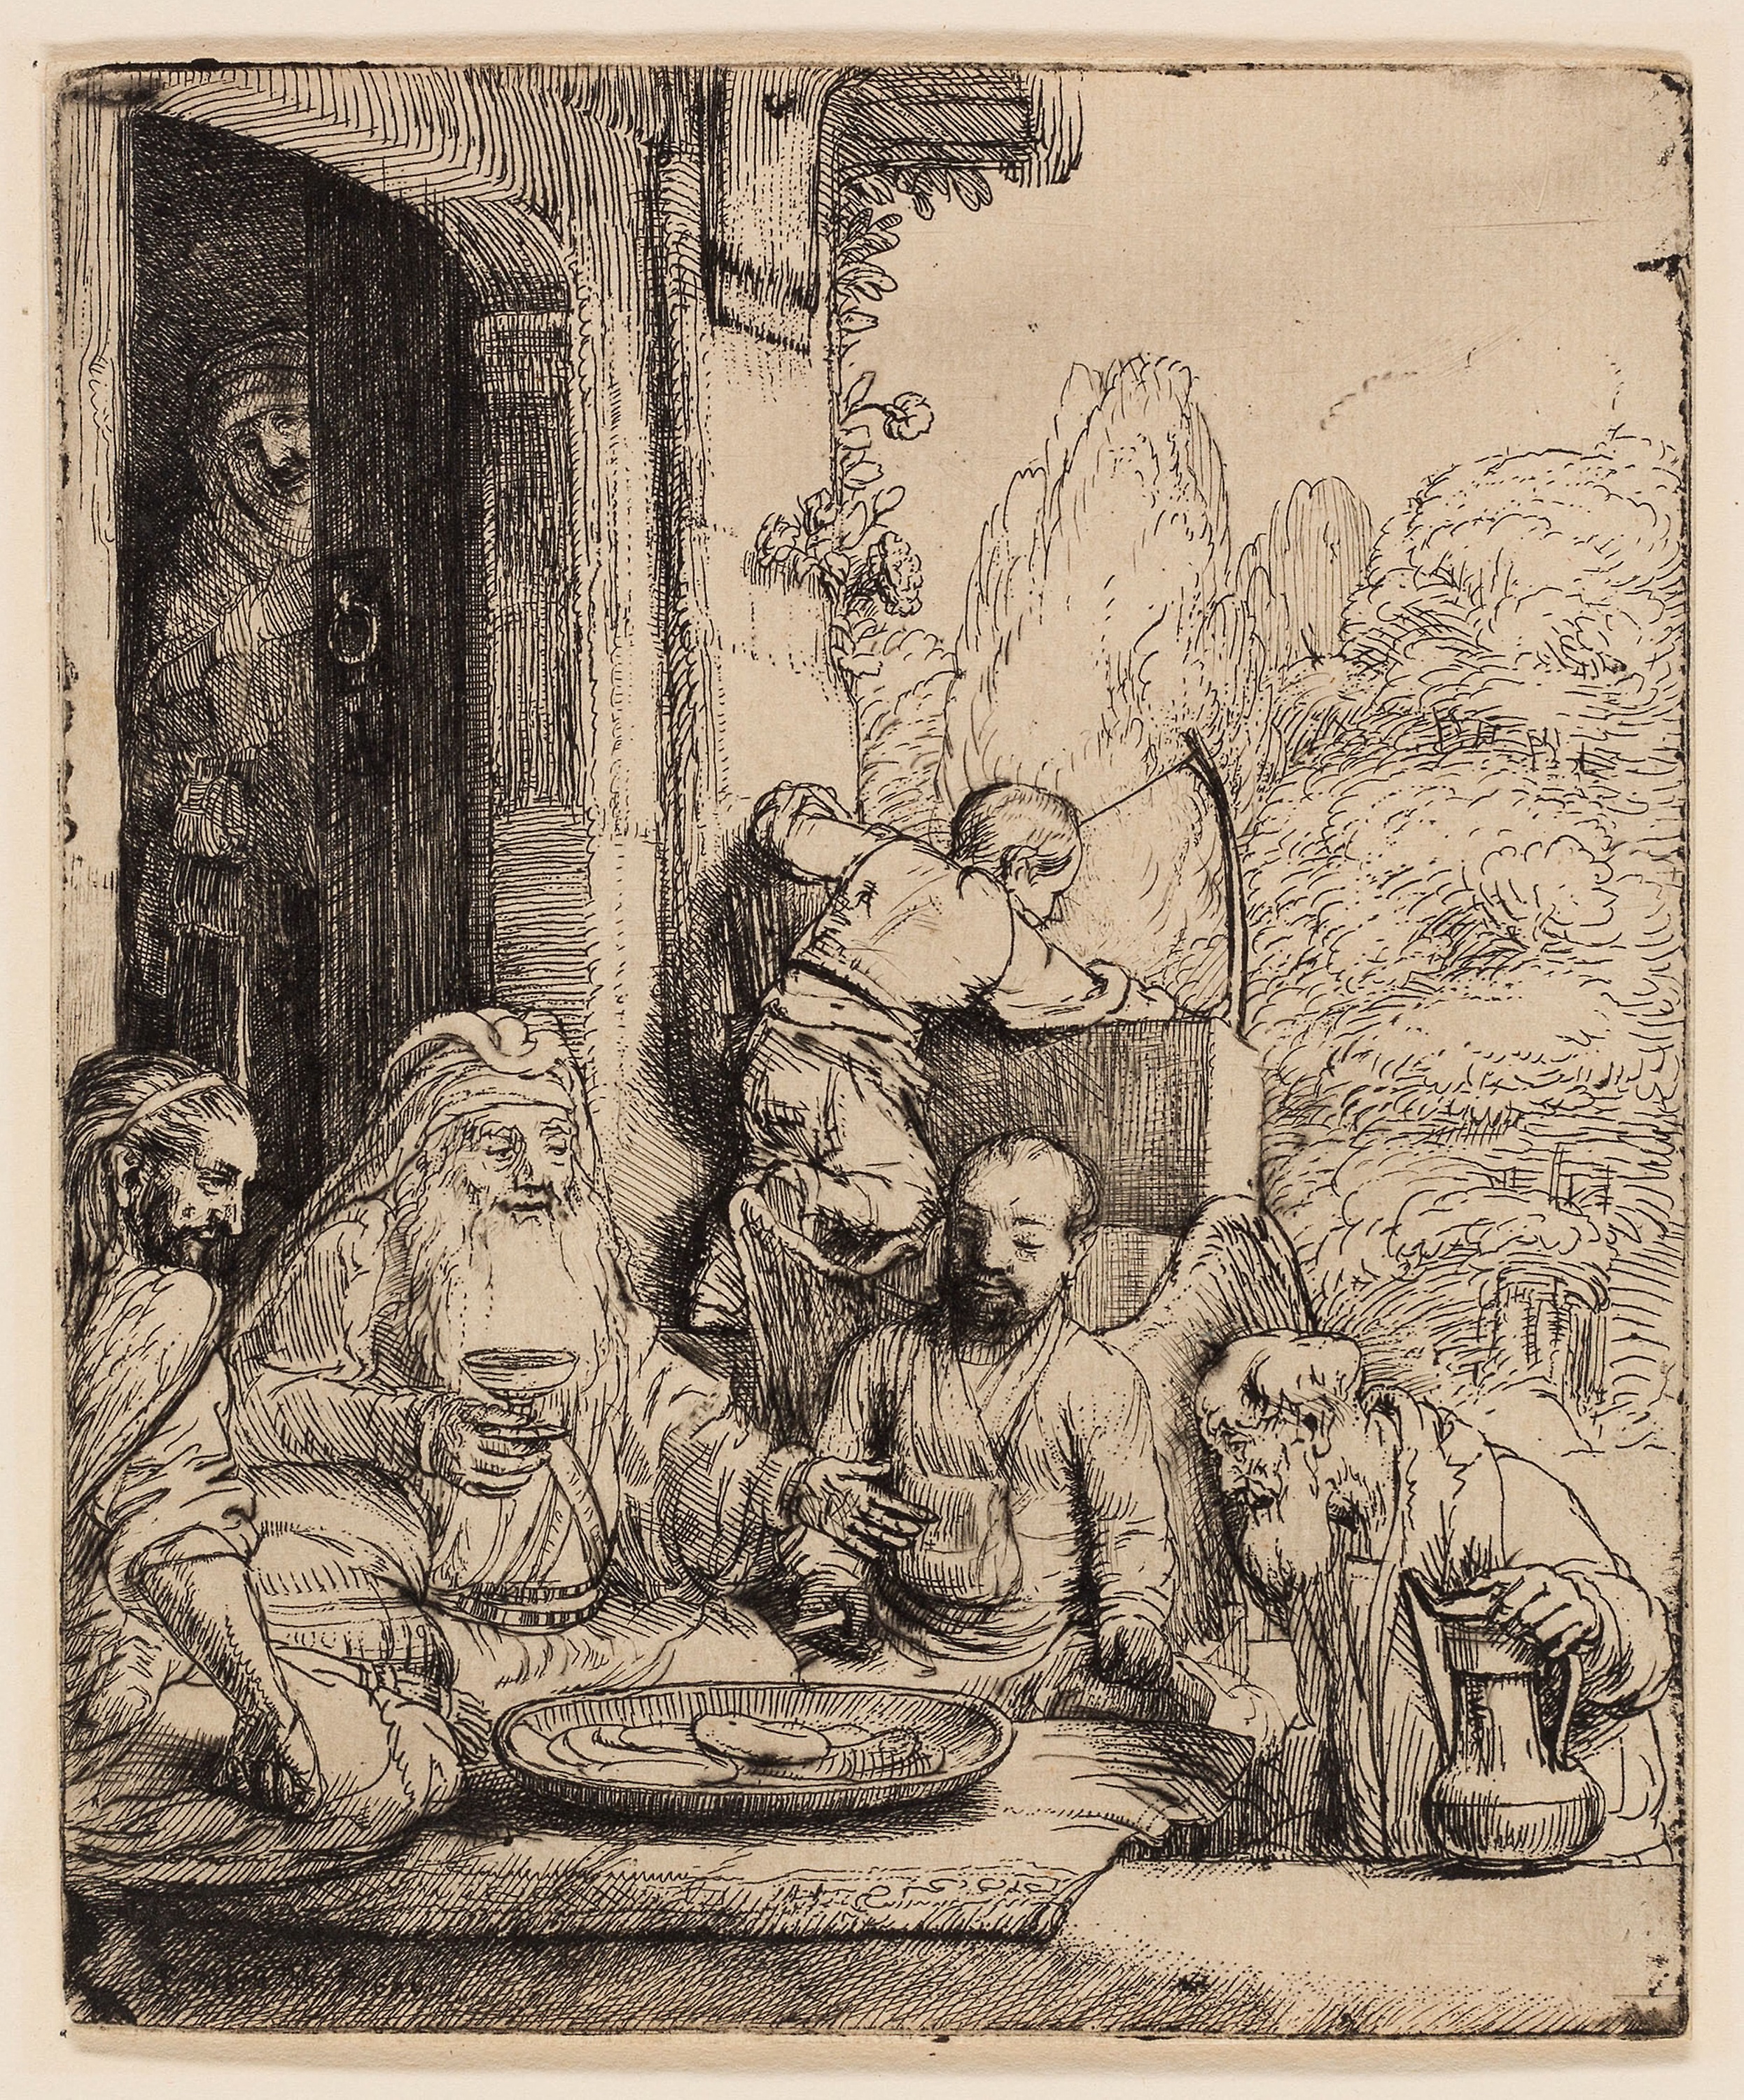
art, history, drawing, illustration, artwork, black and white, tree, visual arts